Lim Goh Tong

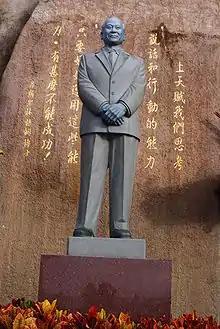
Statue of Lim Goh Tong at Chin Swee Caves Temple

Lim Goh Tong died on 23 October 2007, at Subang Jaya Medical Centre (SJMC) in Subang Jaya. He is survived by his wife Puan Sri Lee Kim Hua, and their six children and 19 grandchildren. His body was buried at Gohtong Memorial Park at Gohtong Jaya on Monday 29 October 2007.